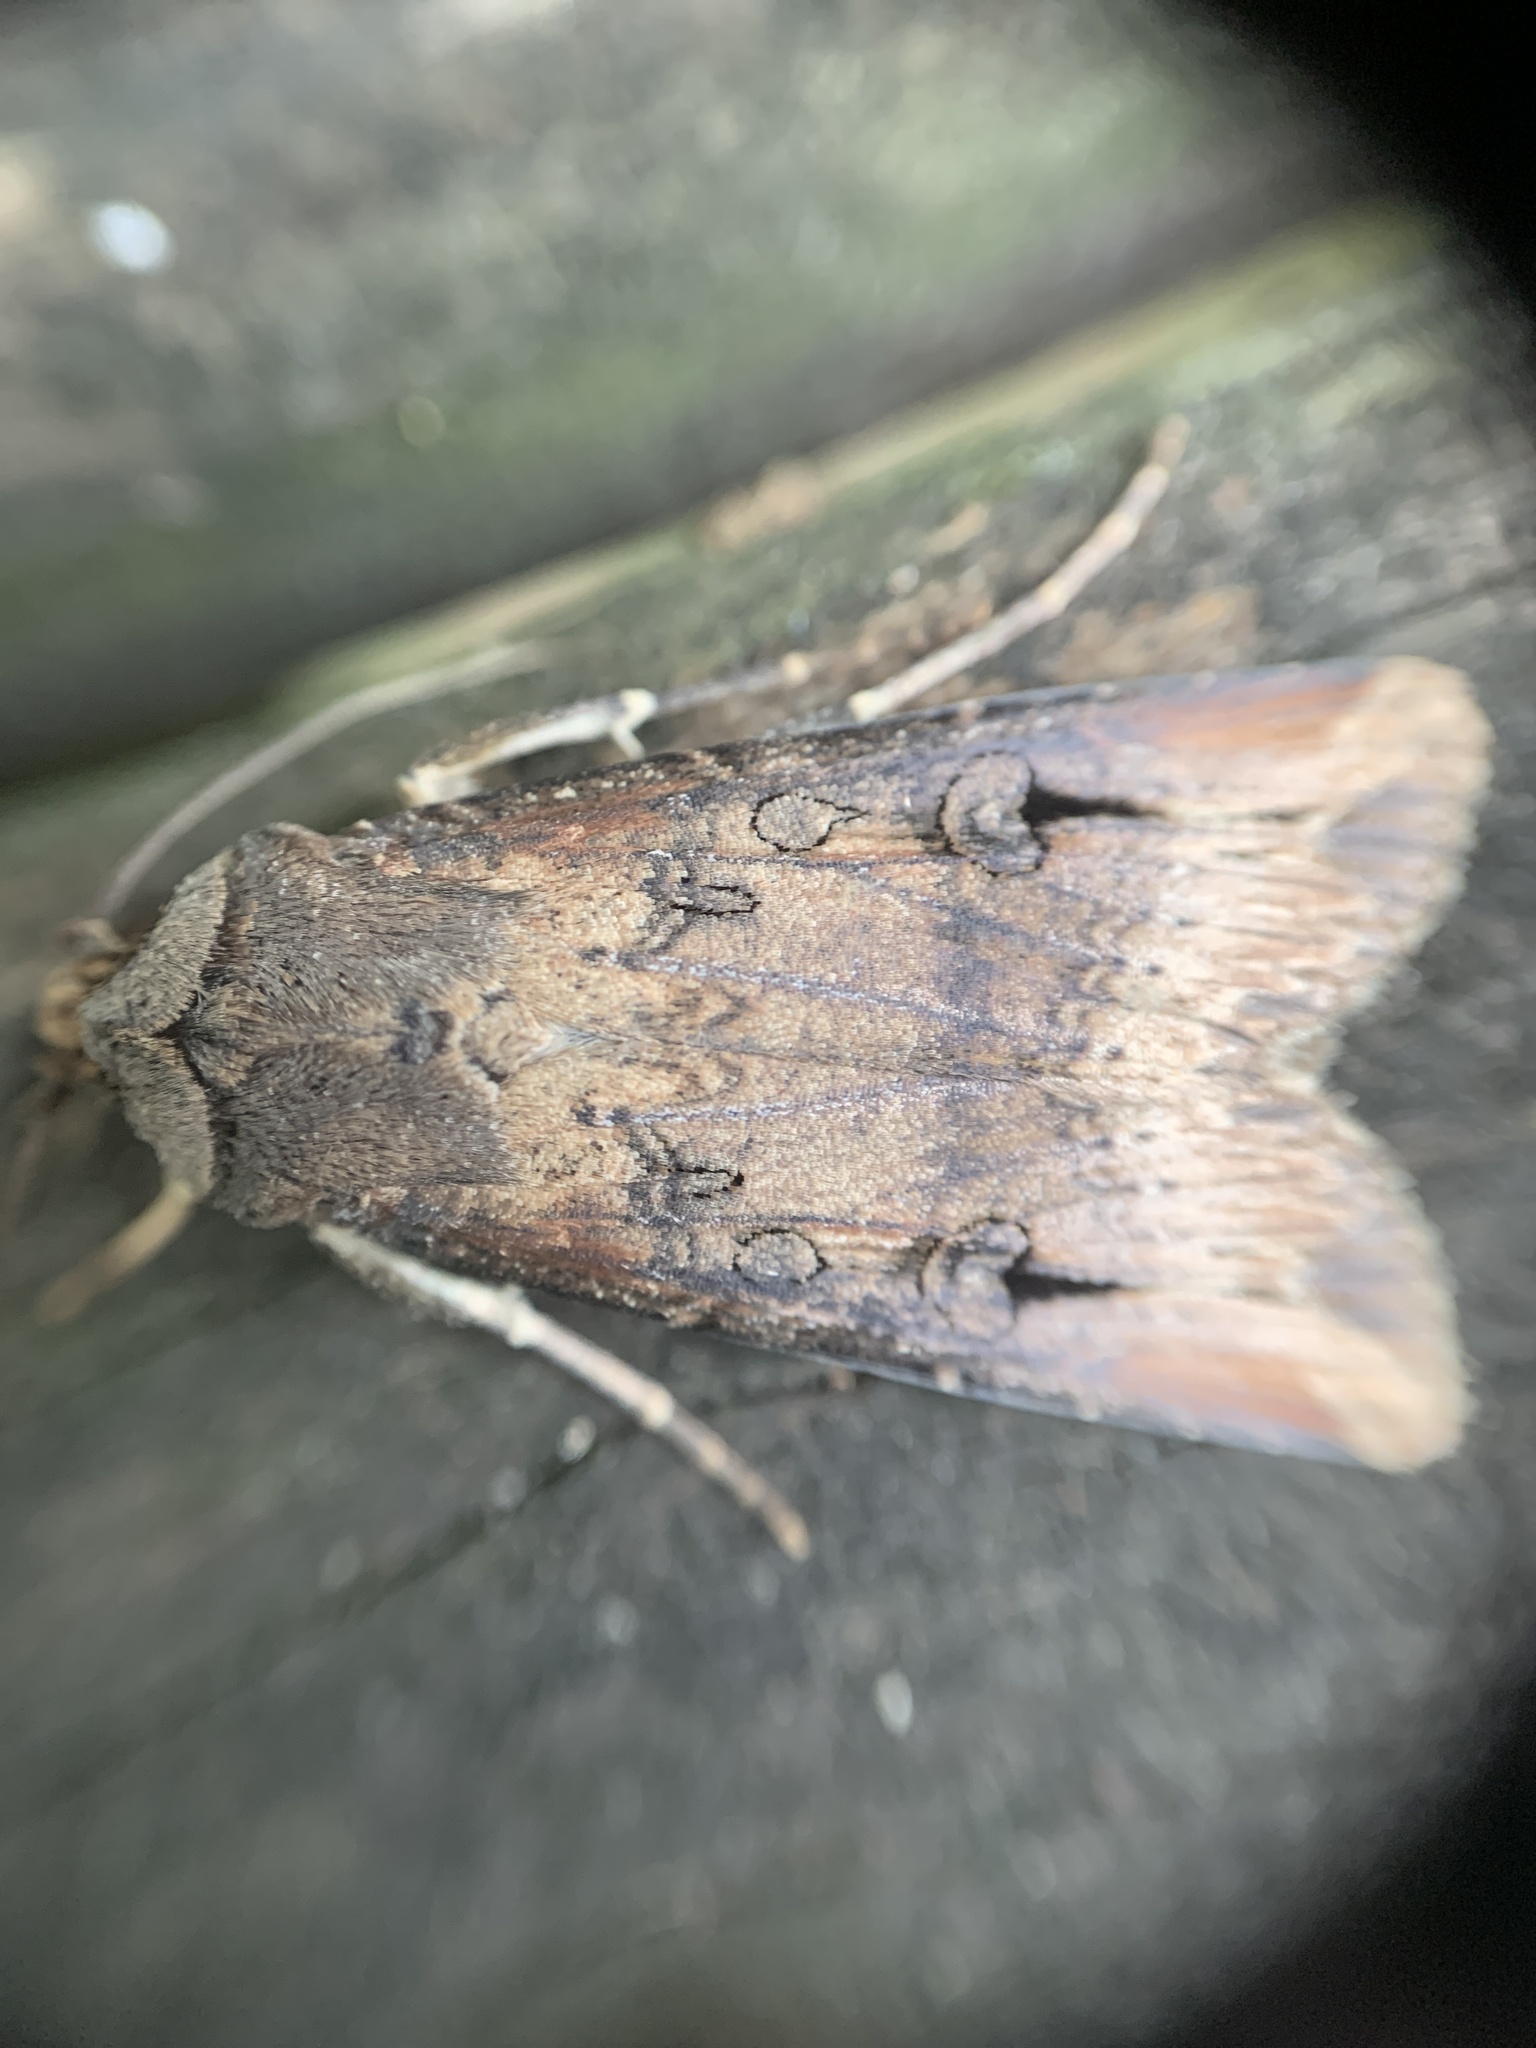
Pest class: cutworms